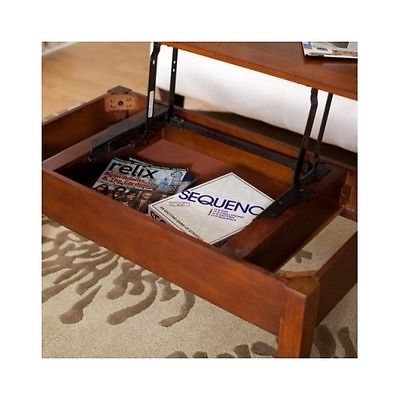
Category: table